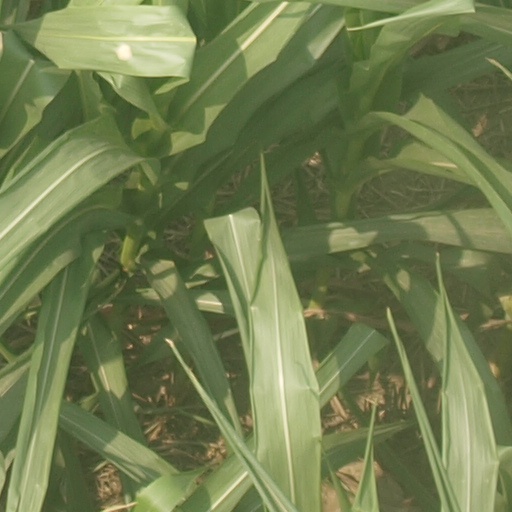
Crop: maize; corn